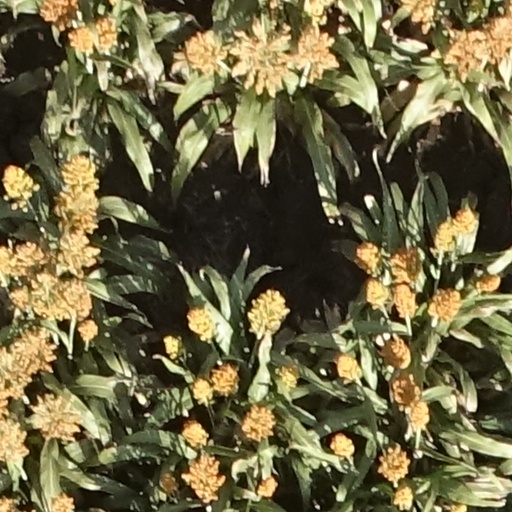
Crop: sorghum